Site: brandenburg
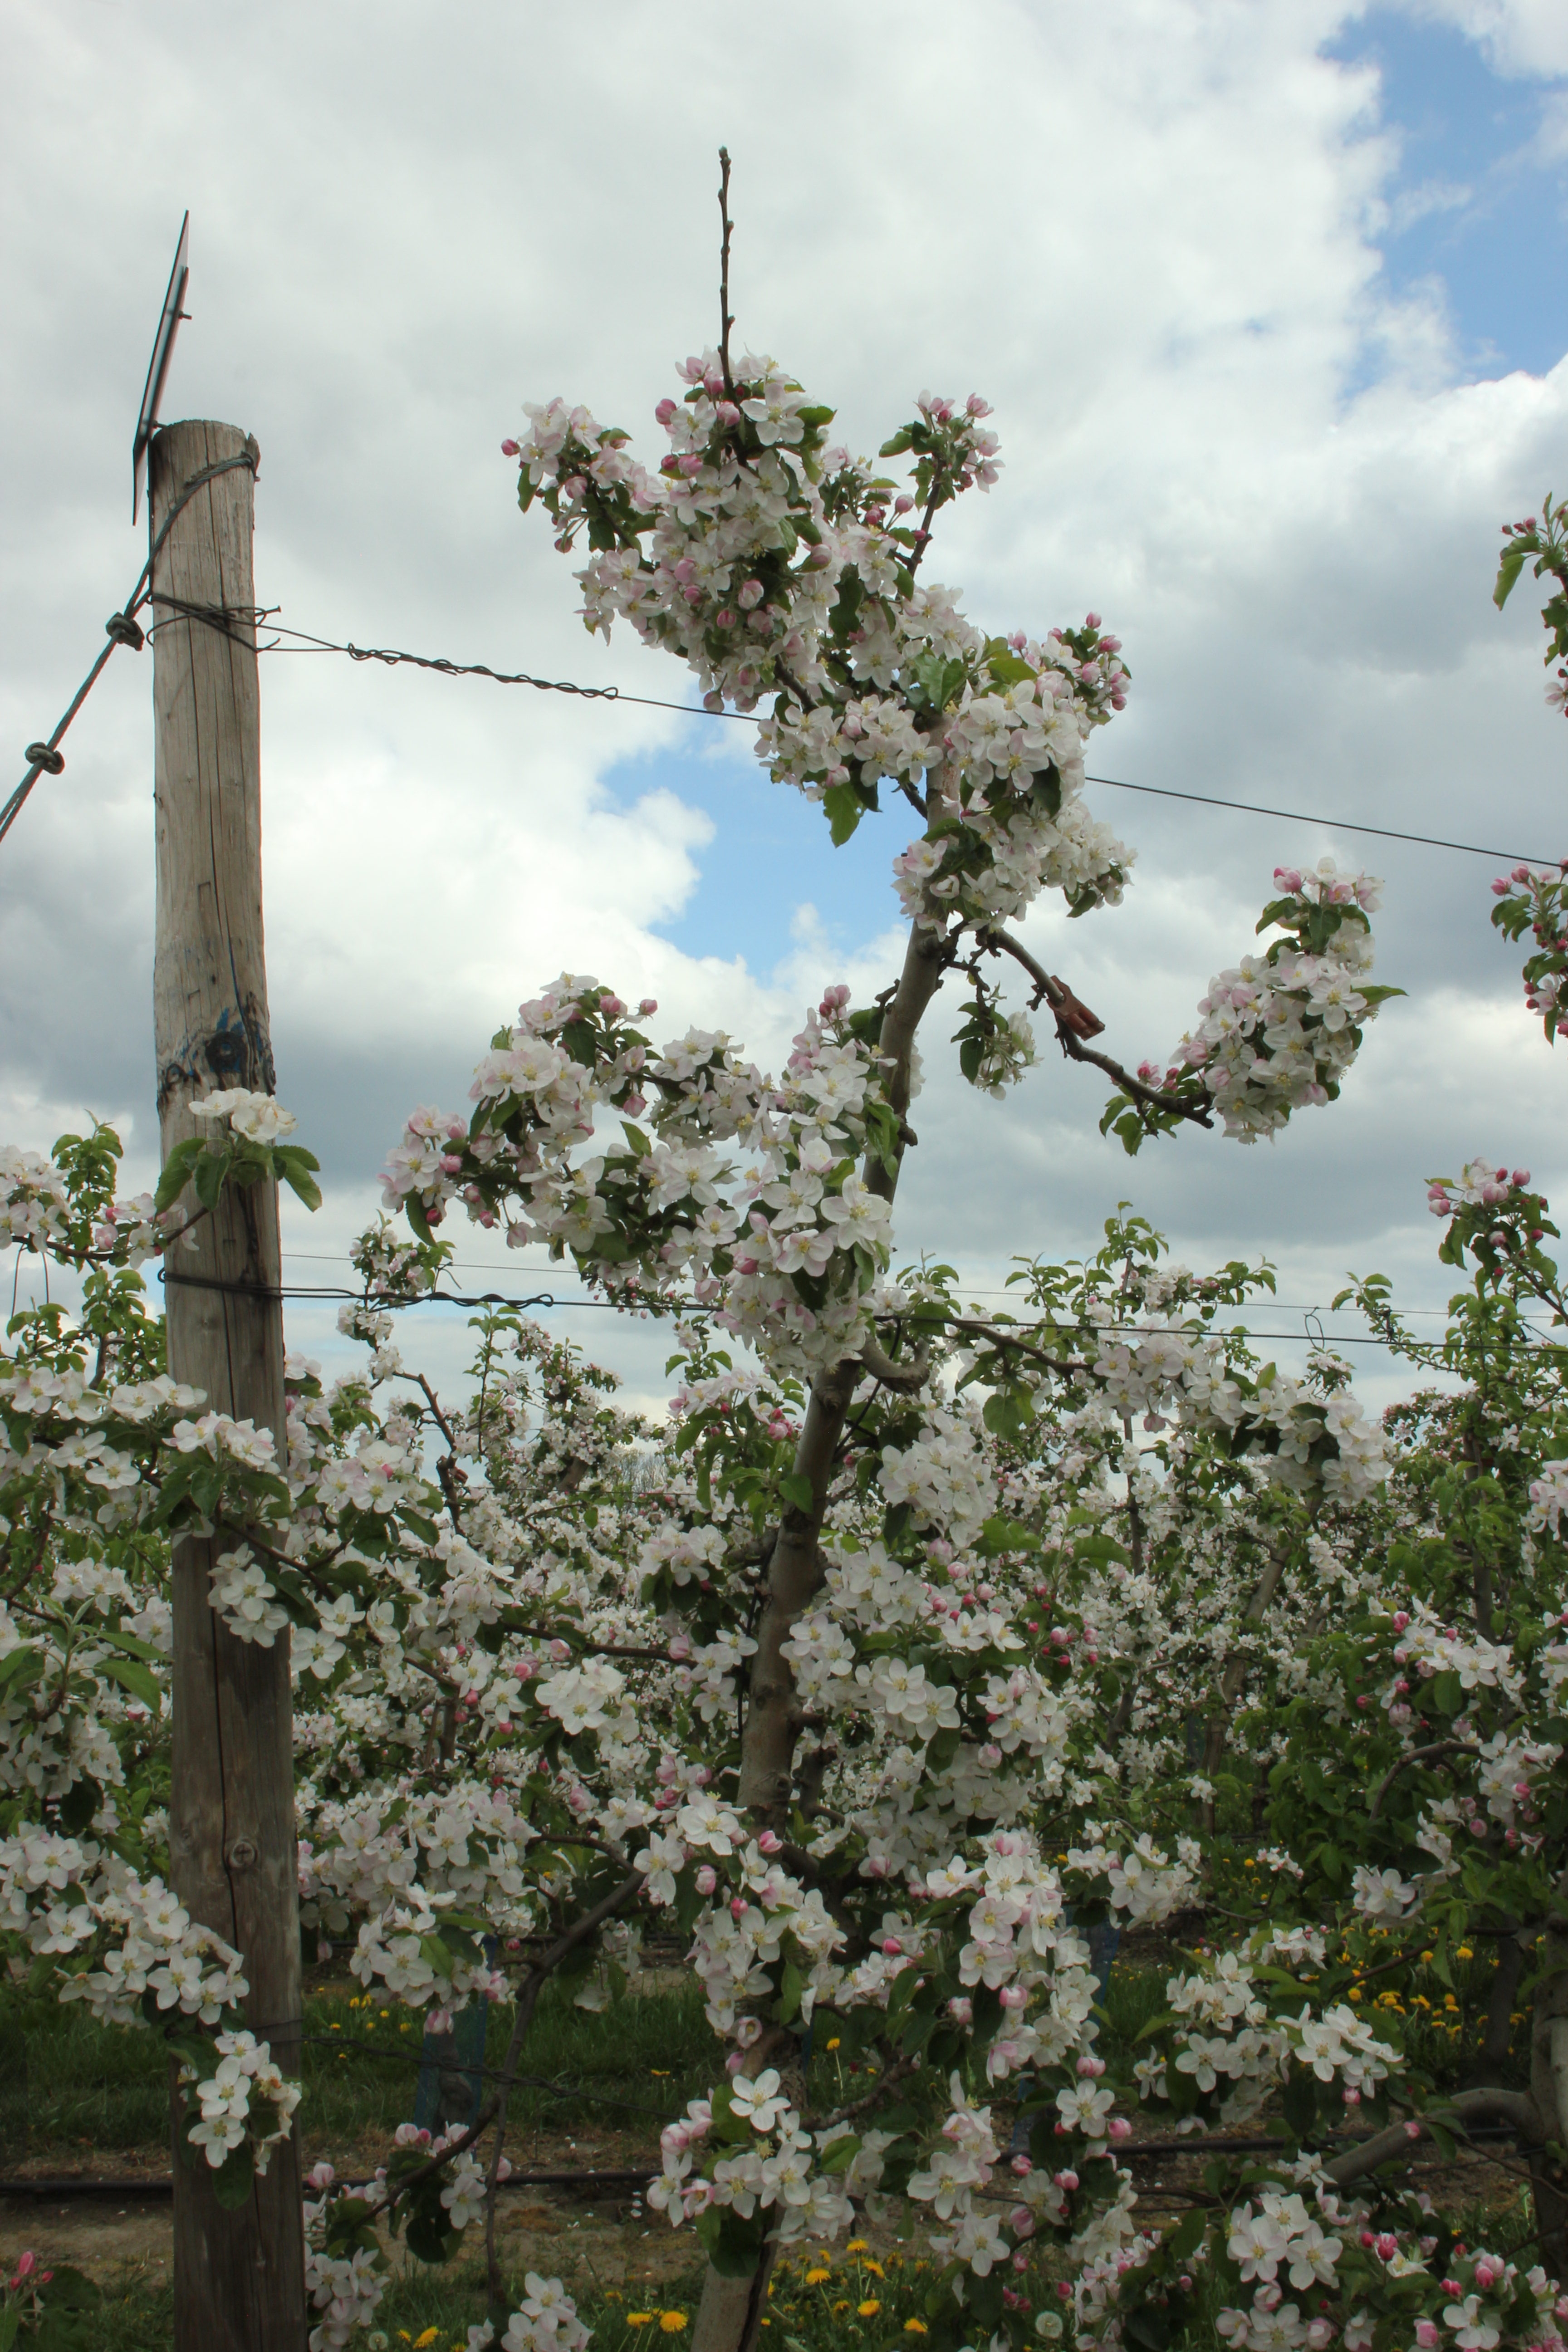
Growth stage (BBCH 65): Flowering